Crimson-bellied parakeet

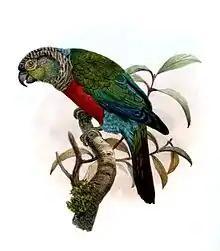
Illustration by Joseph Wolf, 1864

The crimson-bellied parakeet (Pyrrhura perlata), known as the crimson-bellied conure in aviculture, is a species of bird in subfamily Arinae of the family Psittacidae, the African and New World parrots. It is found in Bolivia and Brazil.